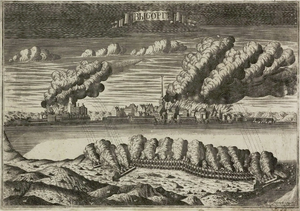
1710 est une année commune commençant un mercredi.
Le siège de Viborg est un siège de la grande guerre du Nord, qui a eu lieu au printemps de 1710. Il s’agit de la deuxième tentative, après une première tentative infructueuse en 1706, par les Russes de capturer la ville fortifiée de Viborg. Après le déclenchement de la guerre, Les forces suédoises s'étaient retranchées dans le port de Viborg. Afin d'assurer la sécurité de sa ville nouvellement fondée de Saint-Pétersbourg, le tsar Pierre le Grand avait ordonné la prise du fort suédois. À la suite de l'échec de 1706, les plans d’action ultérieure furent mis en attente en raison des autres conflits en cours. La victoire russe à la bataille de Poltava en juin 1709 changea la donne, en disponibilisant les hommes et les ressources nécessaires à la capture de la ville.